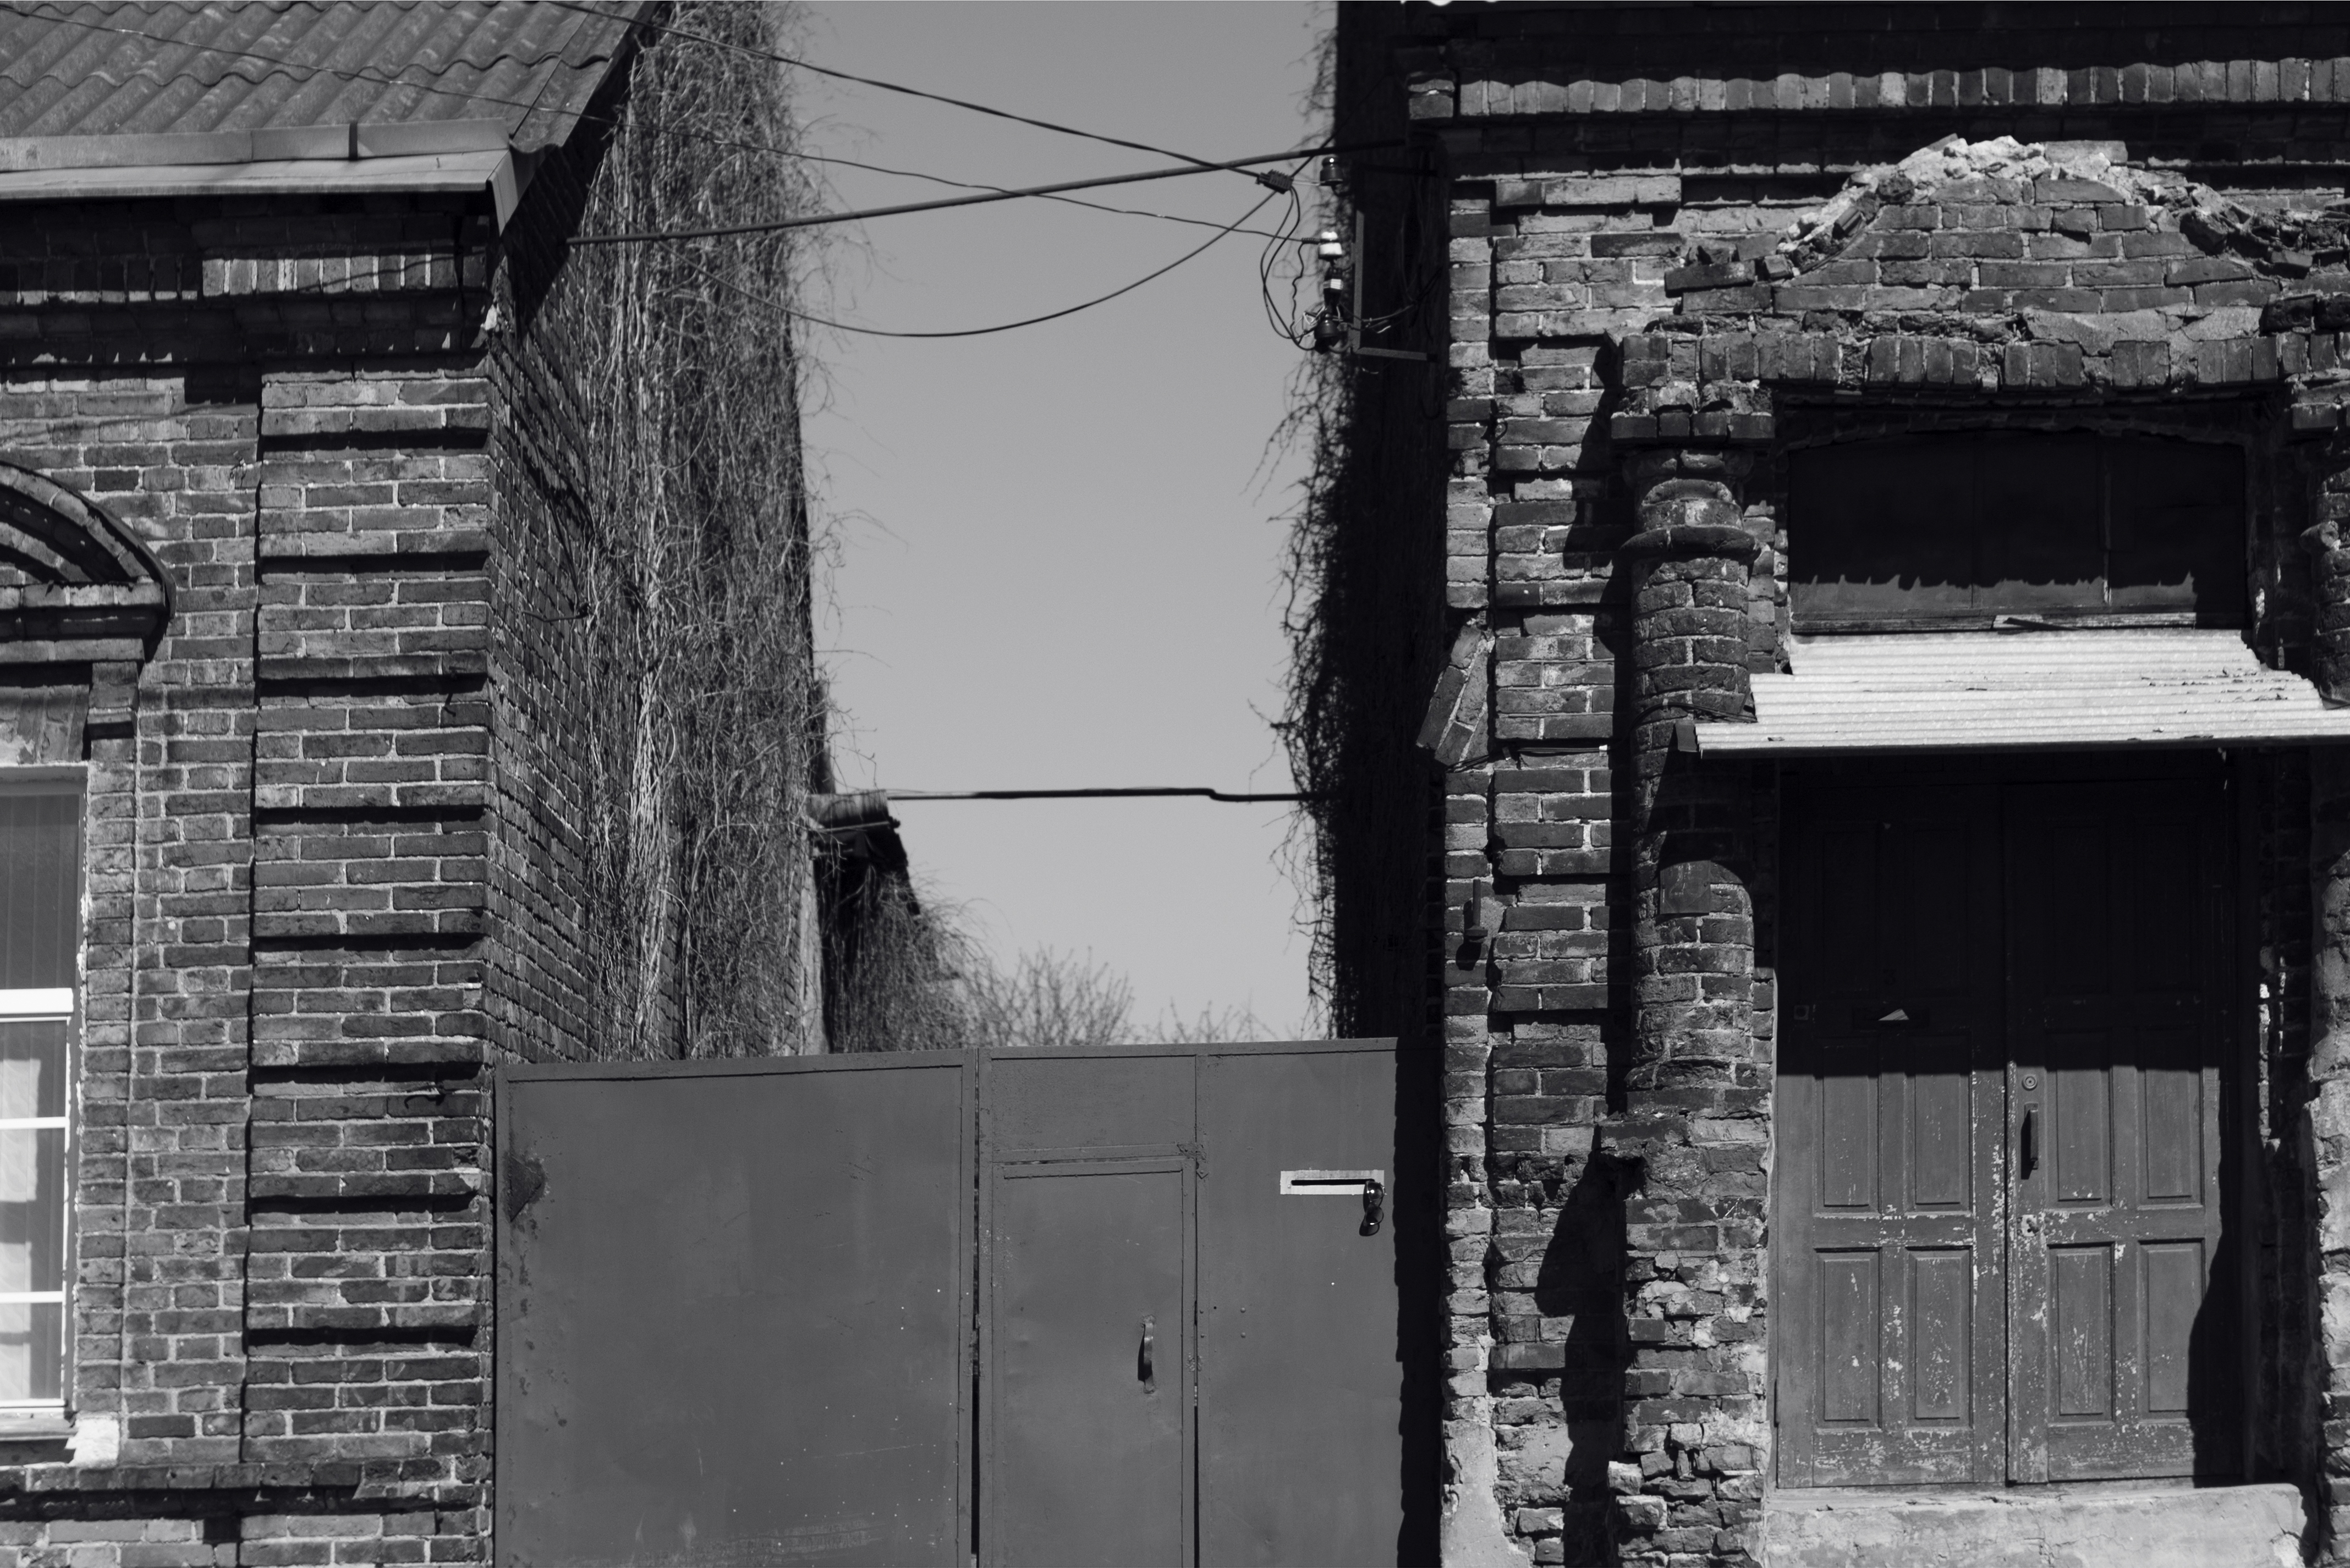
house, belarus, vitebsk, eastern europe, city, old, black and white, wall, urban area, infrastructure, town, architecture, monochrome photography, building, neighbourhood, photography, residential area, structure, monochrome, brick, facade, street, winter, window, tree, alley, sky, road, snow